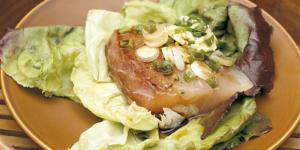
filete de corvina en salsa verde